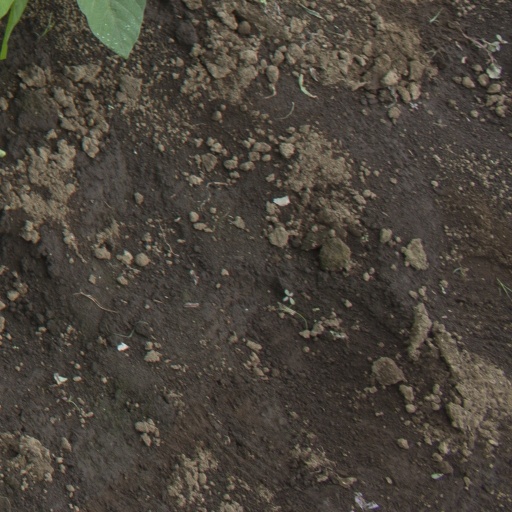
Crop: soybean